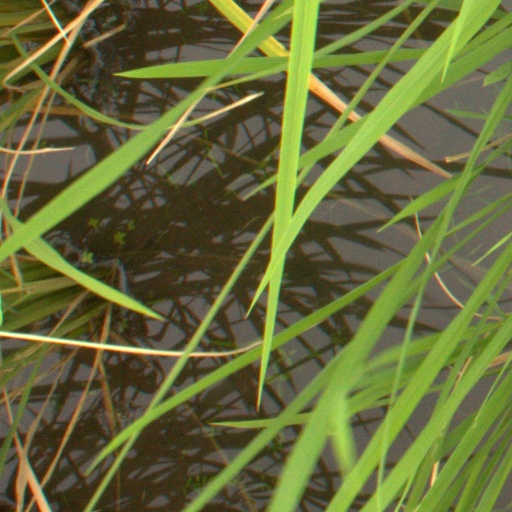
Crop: rice